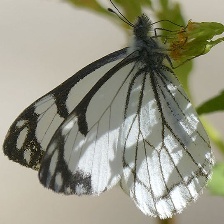
Species: PINE WHITE
Butterfly family (ImageNet category): cabbage_butterfly